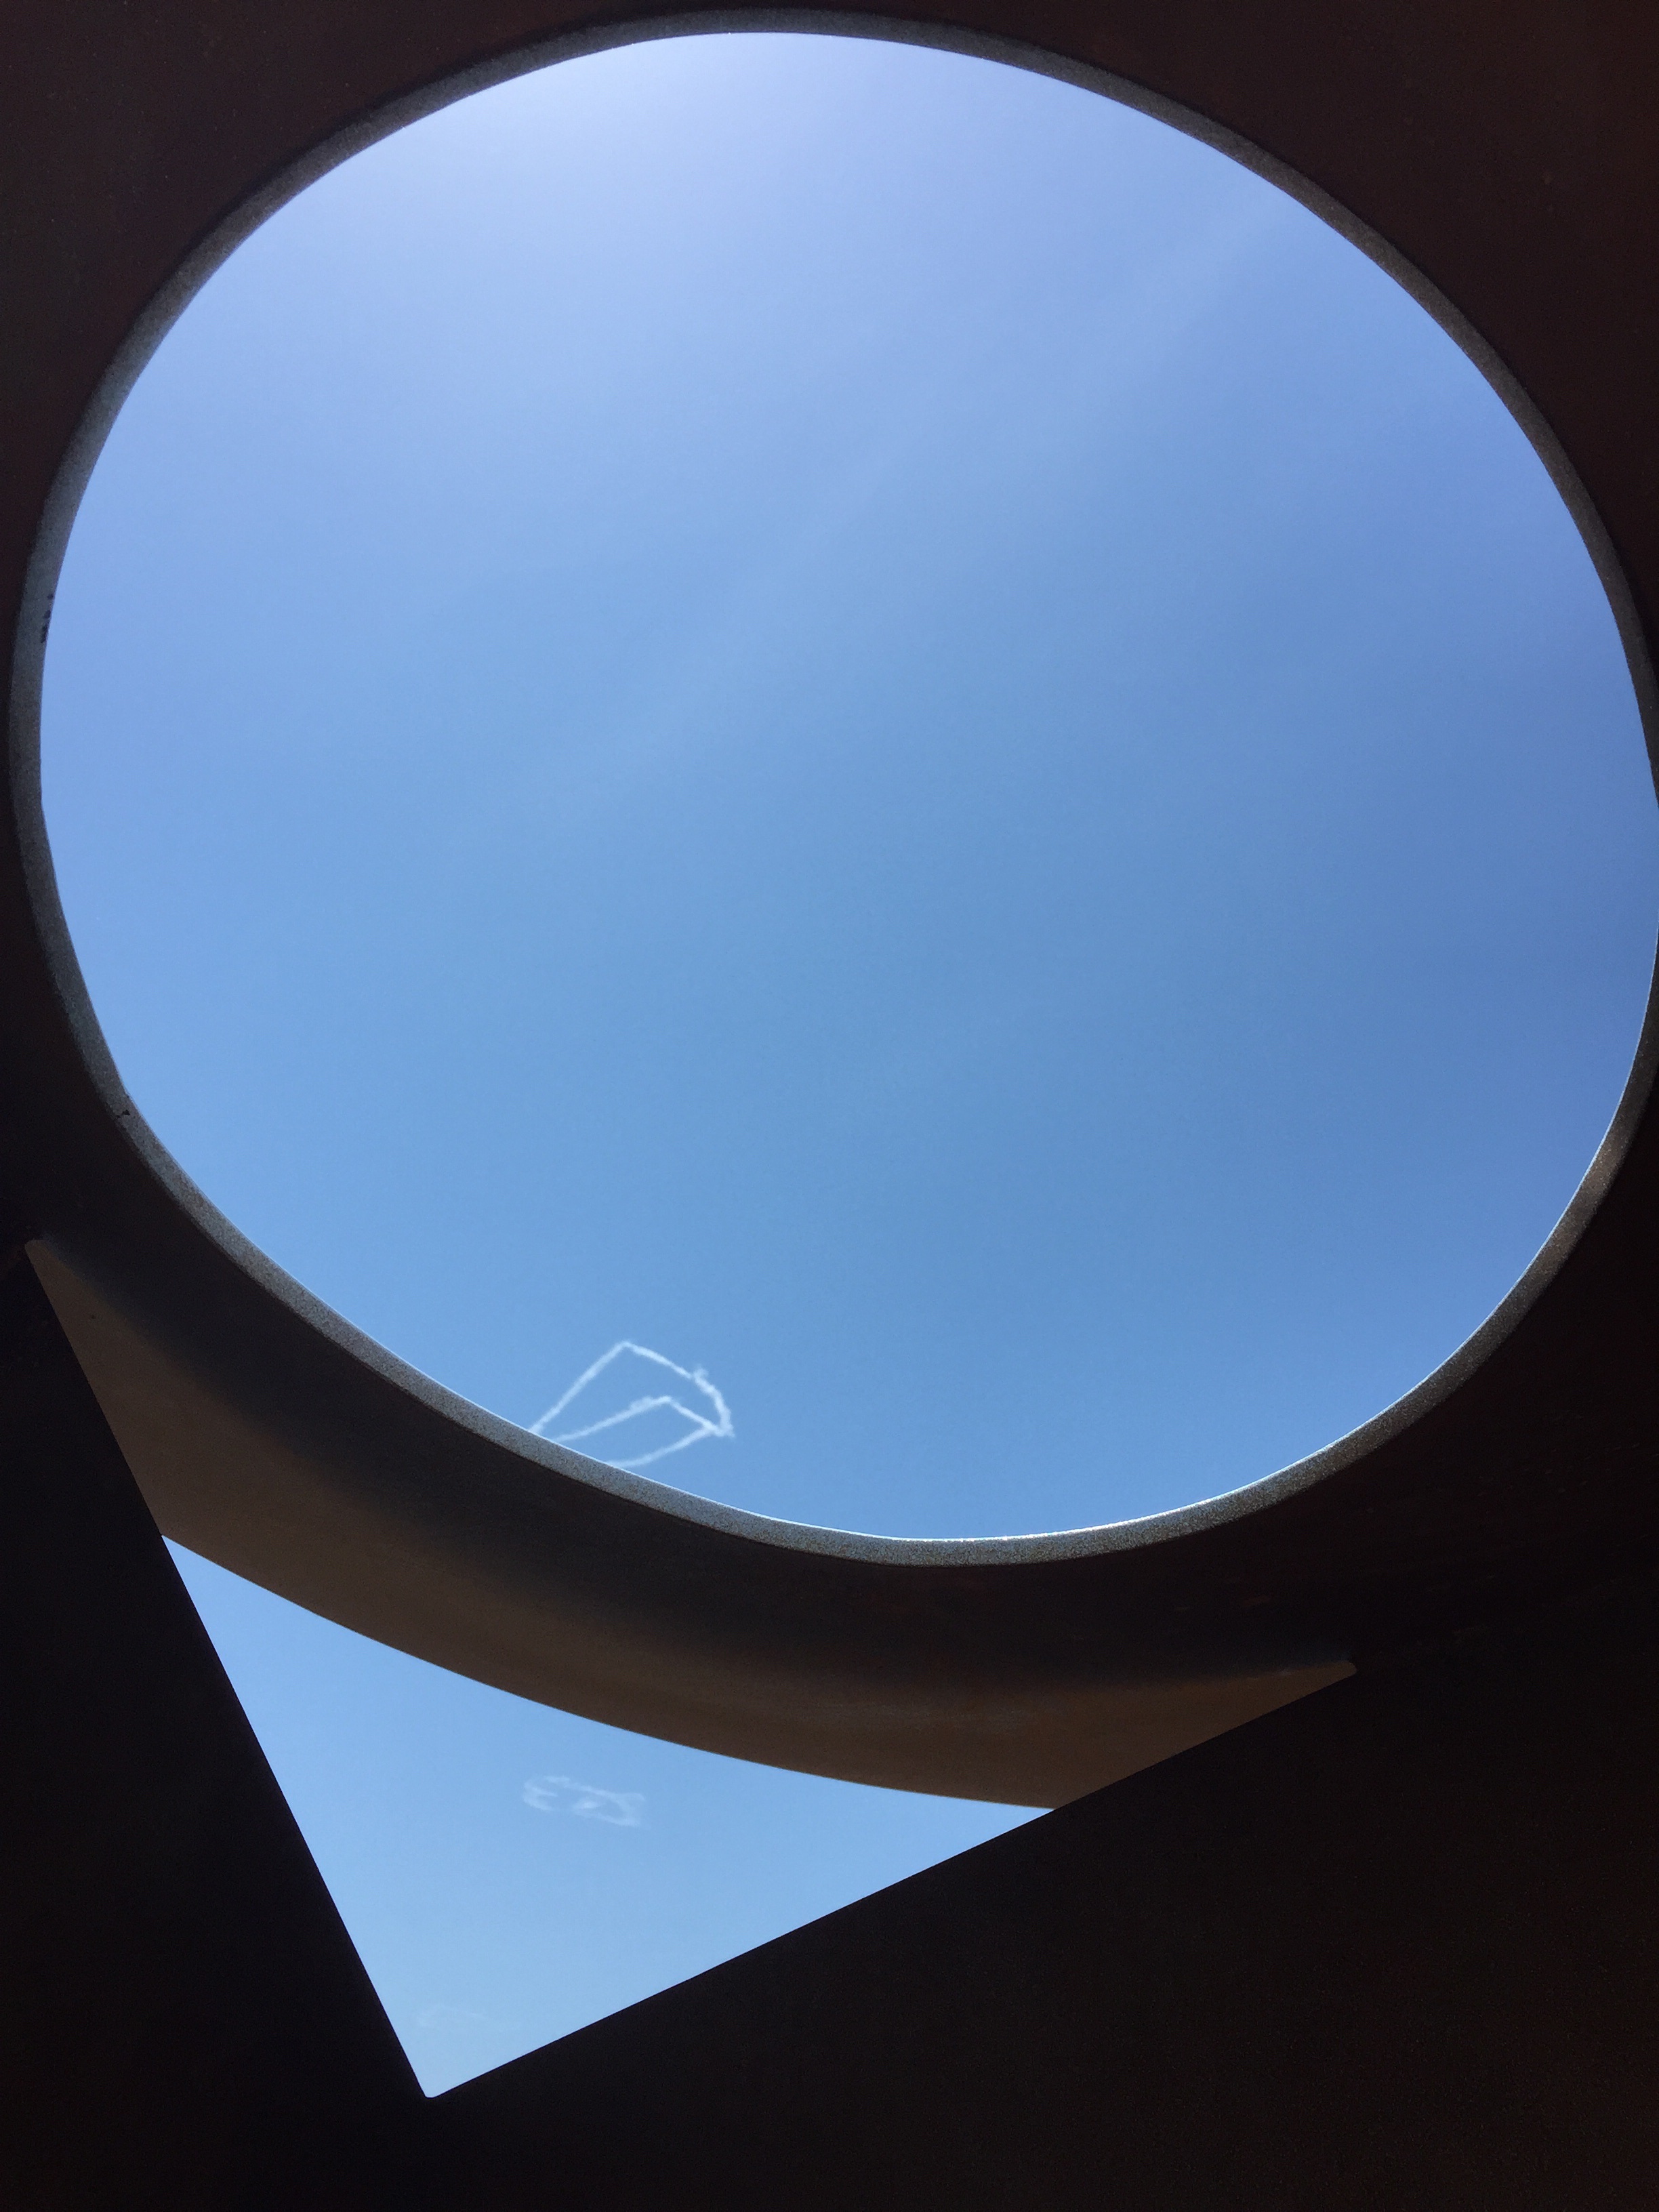
light, sky, window, glass, atmosphere, reflection, blue, circle, porthole, symmetry, shape, daylighting